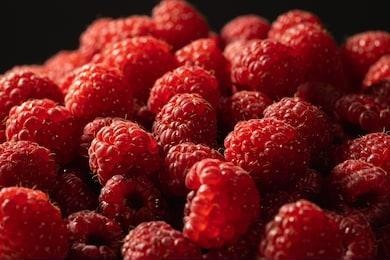
Label: raspberry